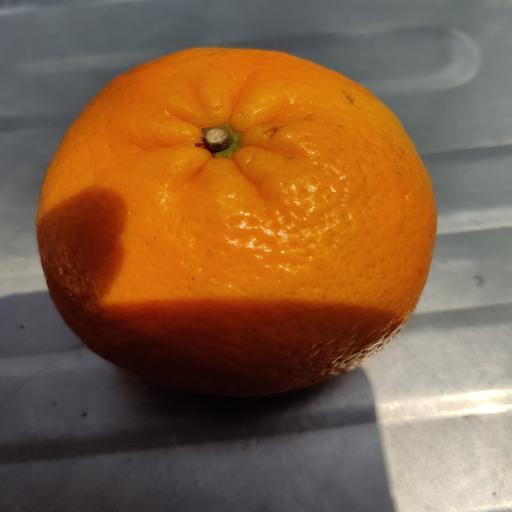
Crop type: Orange